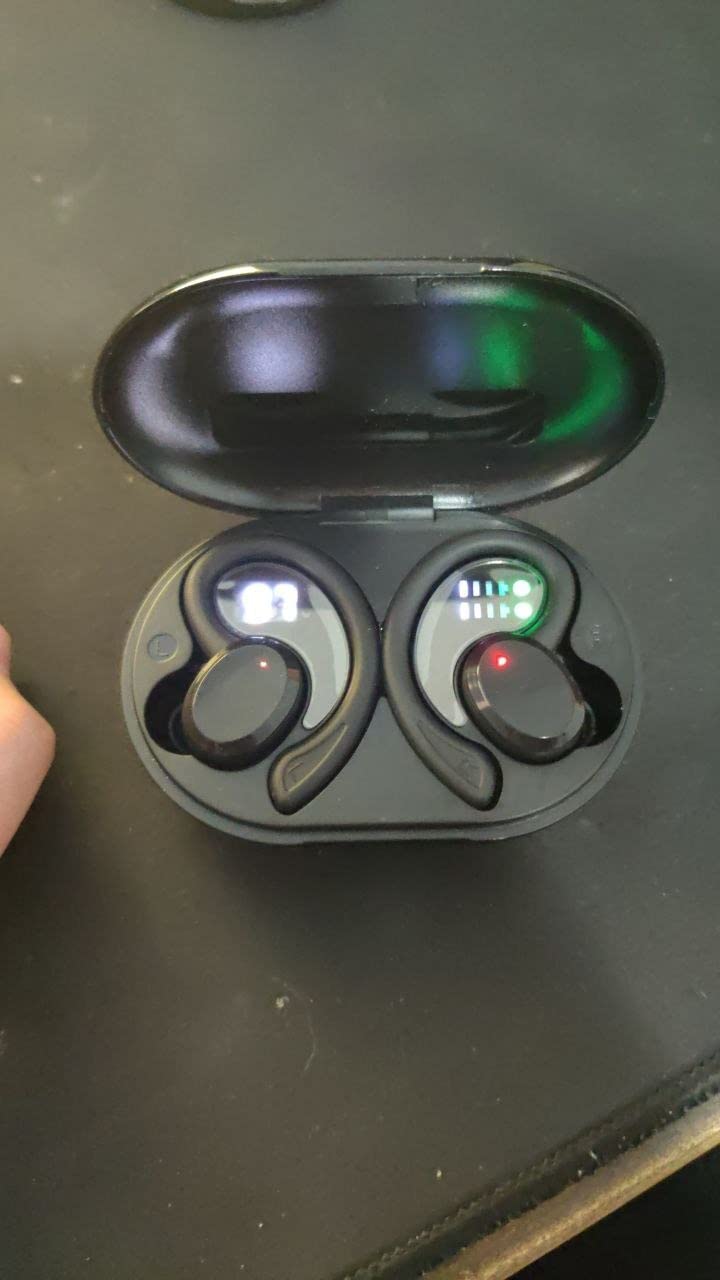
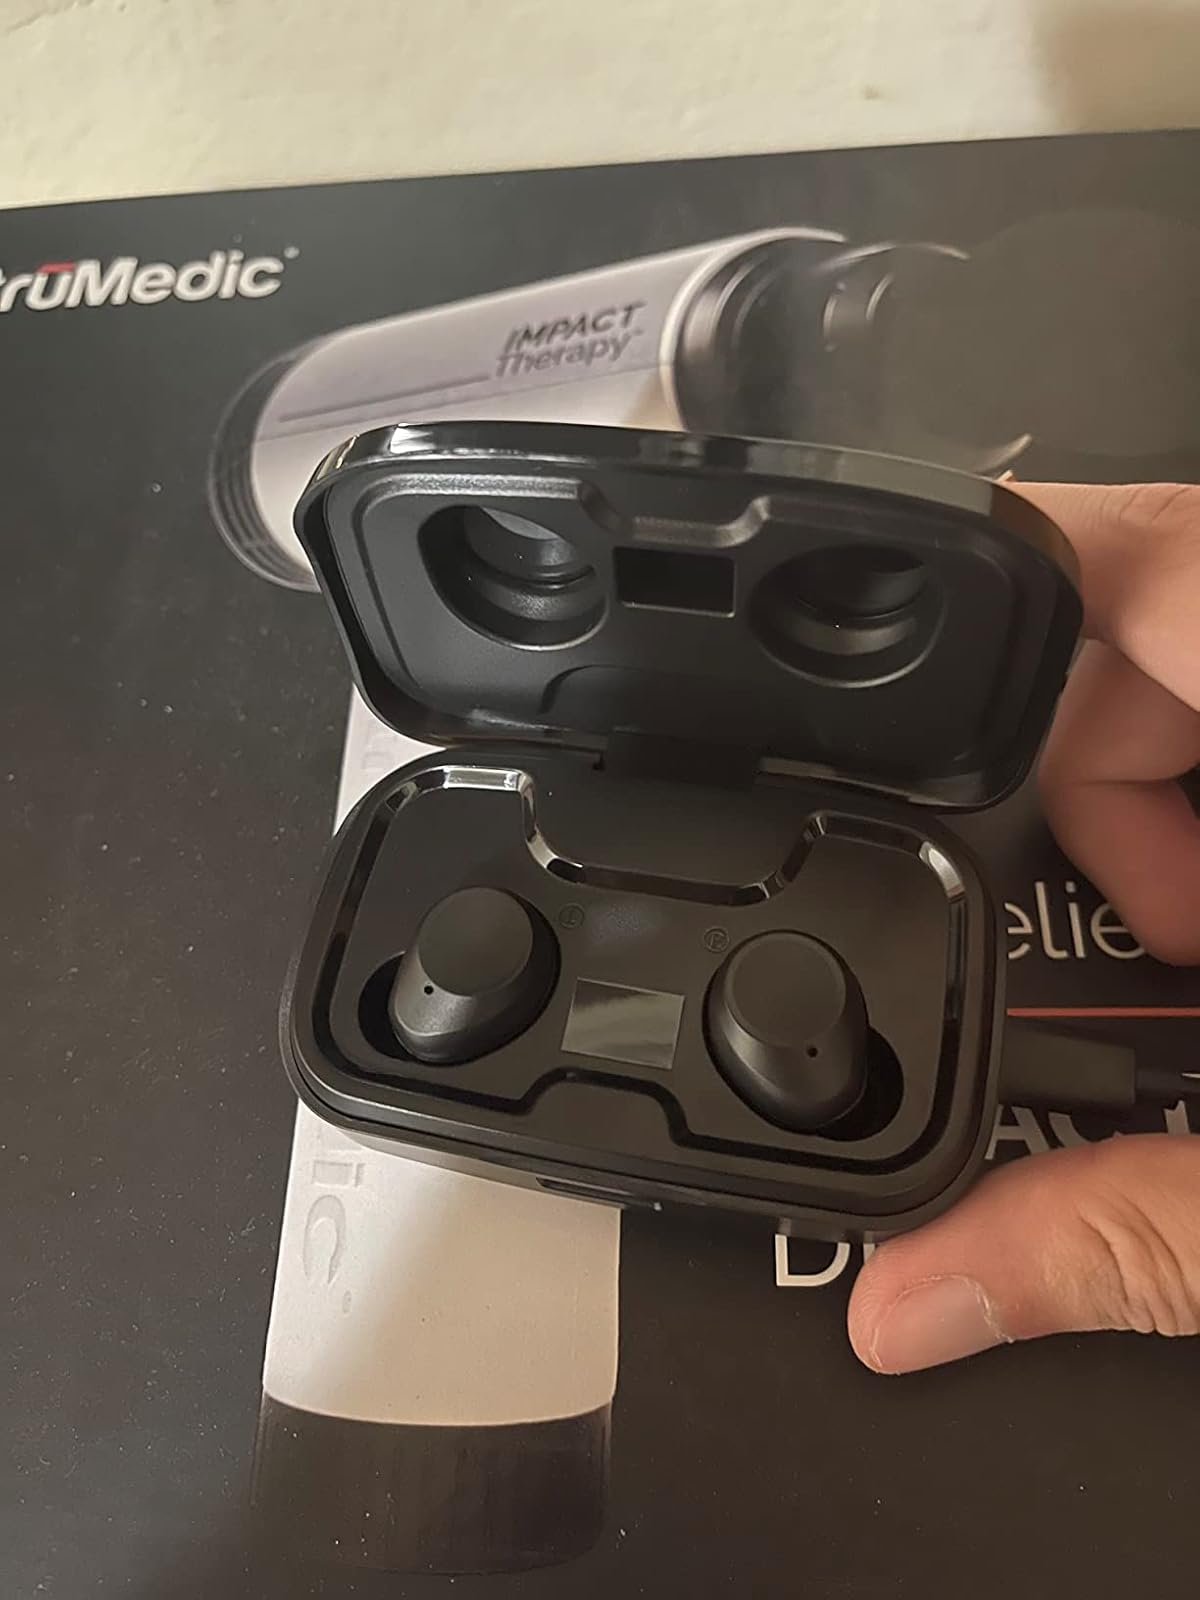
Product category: earbuds
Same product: no